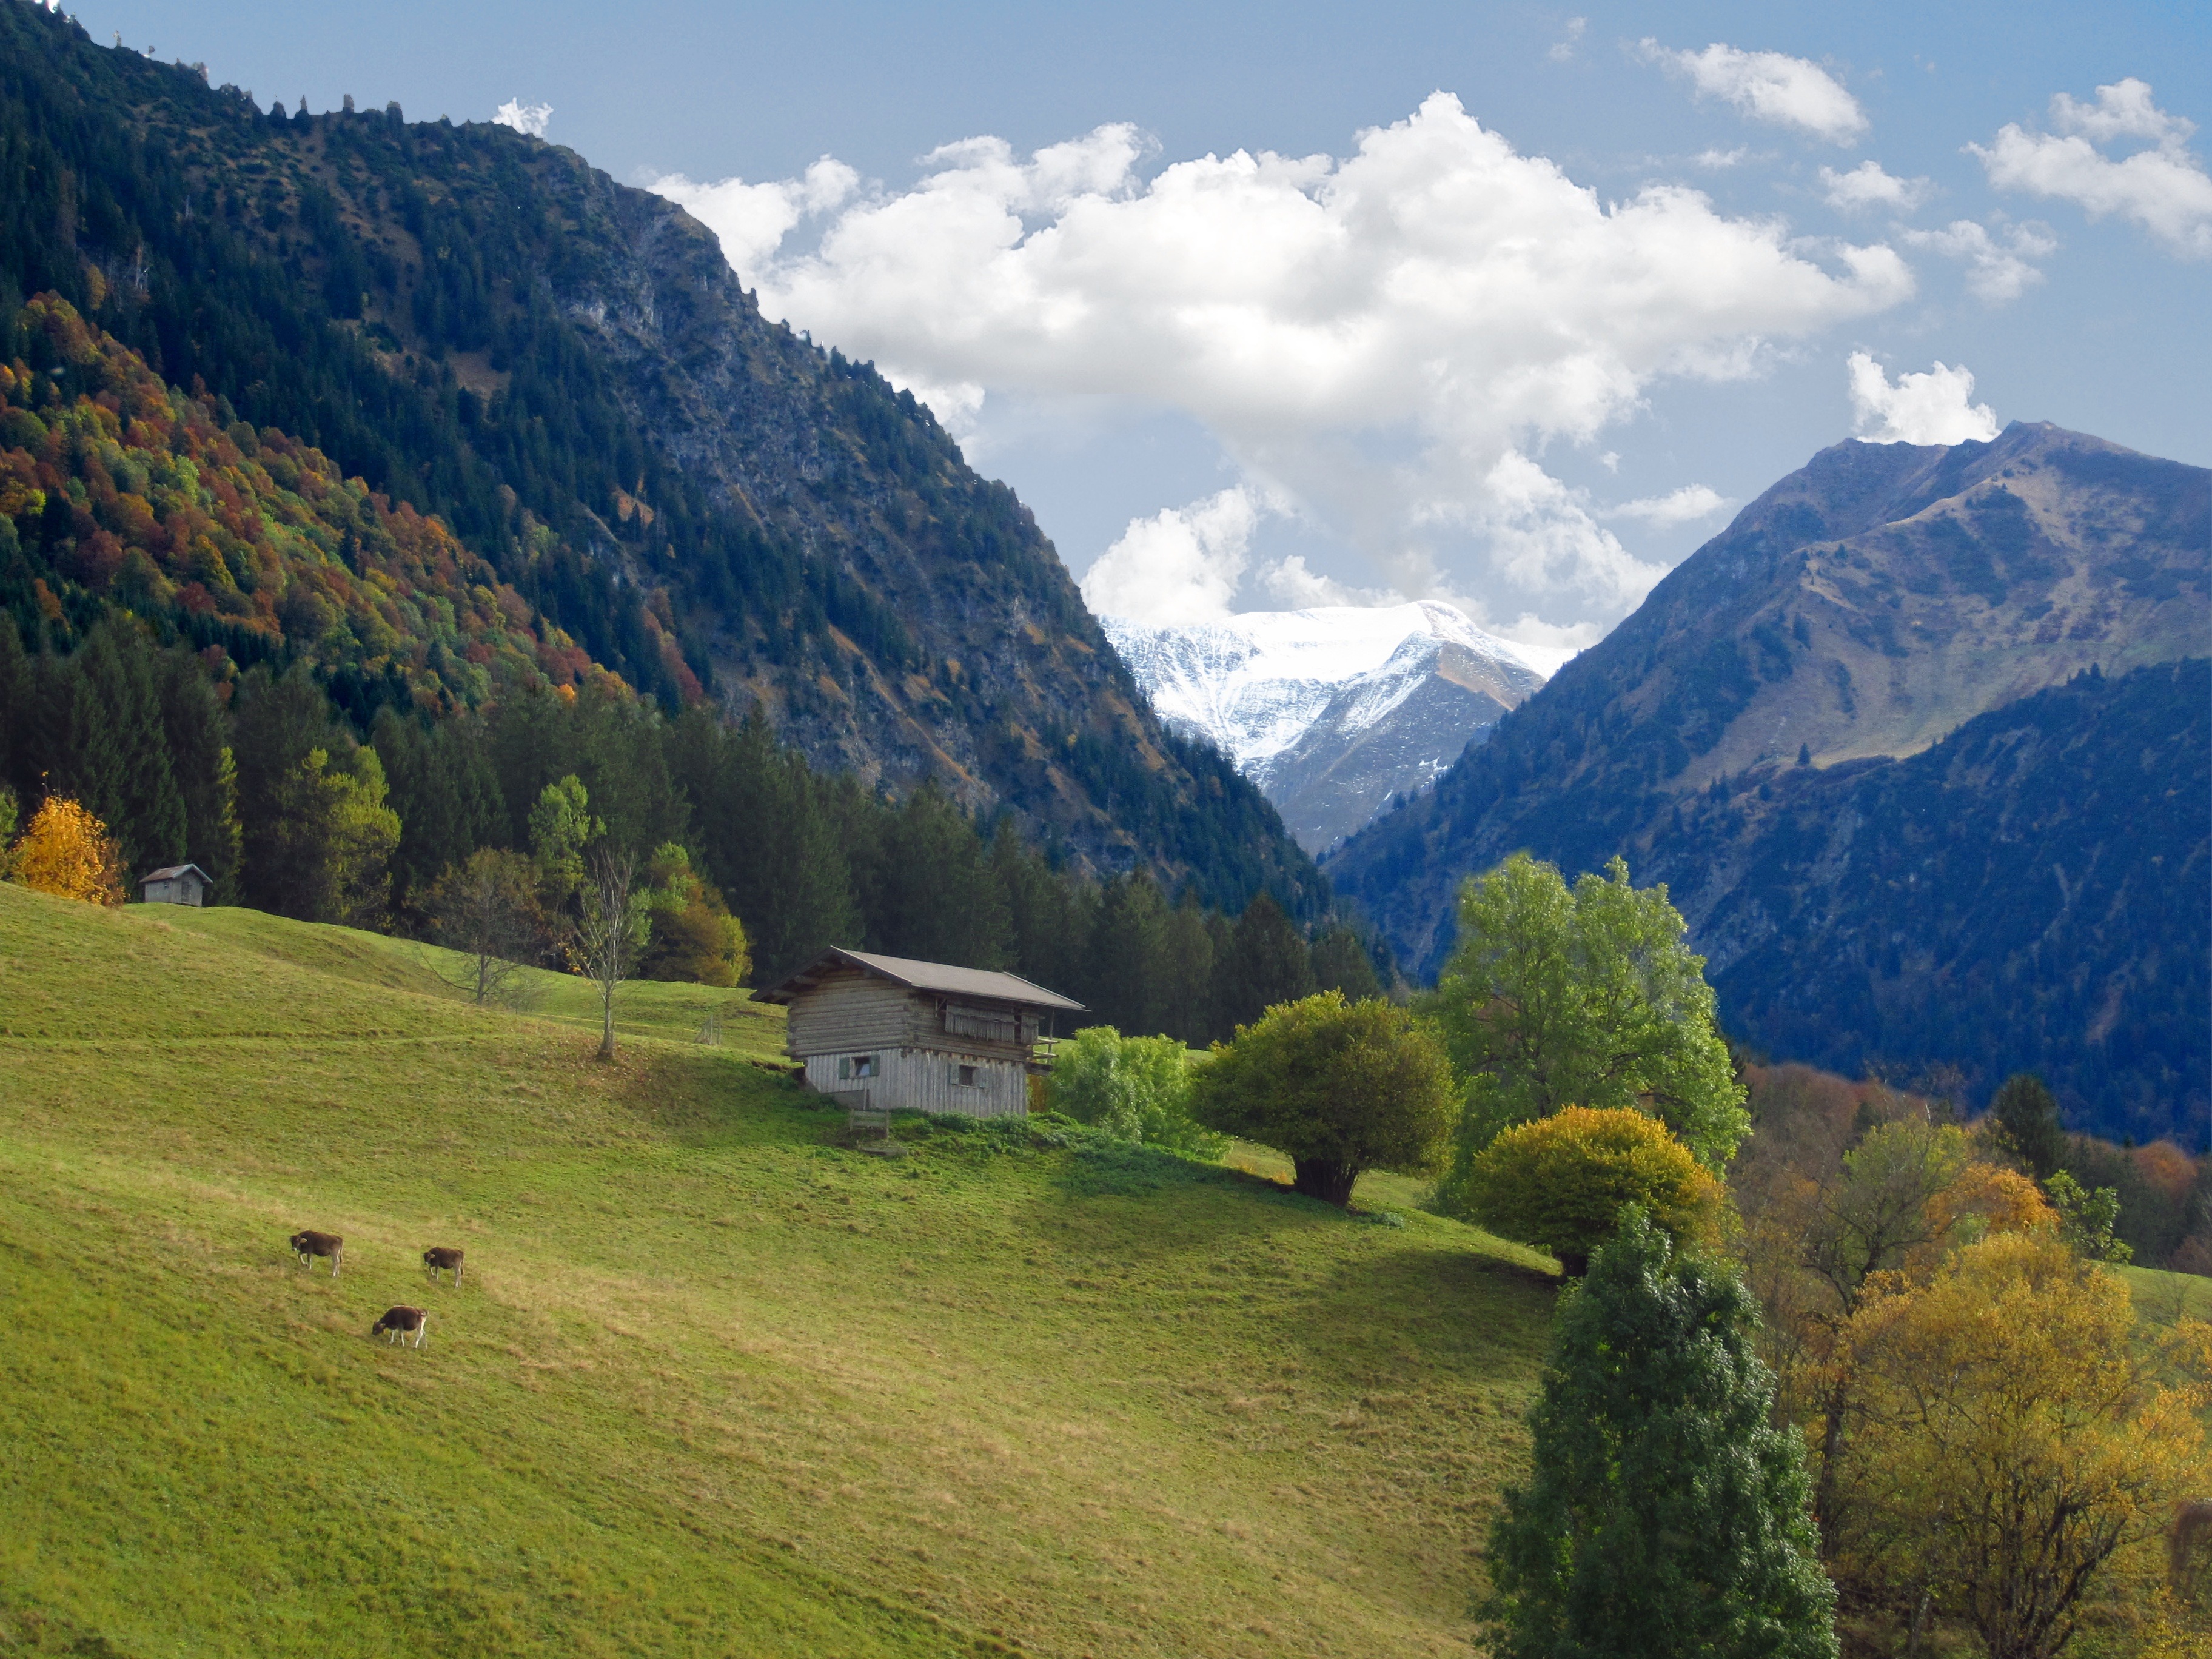
landscape, nature, wilderness, walking, mountain, meadow, hill, lake, valley, mountain range, hut, green, alpine, fjord, highland, ridge, mountain landscape, mountains, alps, plateau, fell, loch, oberstdorf, rural area, landform, mountain pass, geographical feature, mountainous landforms